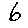
Label: 6